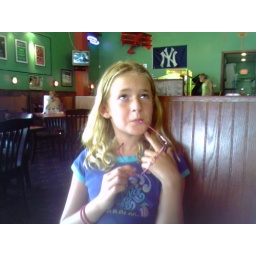
pondering pizza in her new glasses